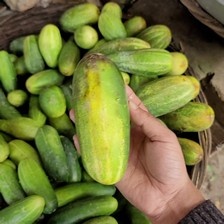
Label: cucumber